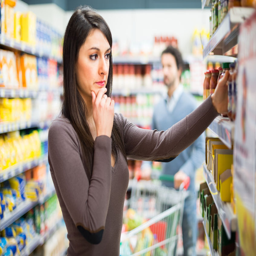
woman shopping in a supermarket